River Great Ouse

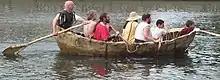
Reconstruction of a first-century currach on the Great Ouse.

Tributaries of the River Great Ouse: (upstream [source] to downstream by confluence)